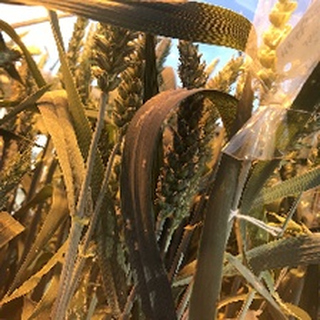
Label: wheat_mildew